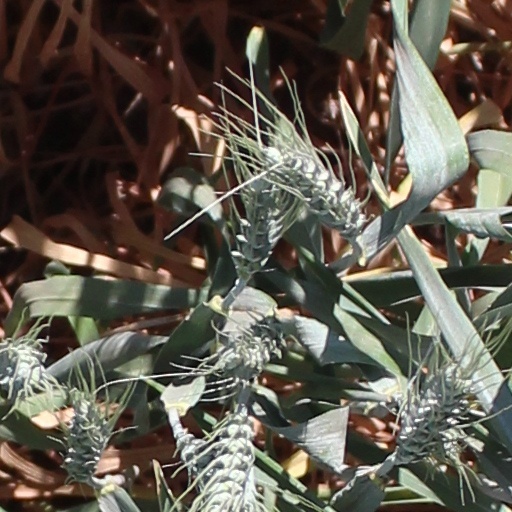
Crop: wheat